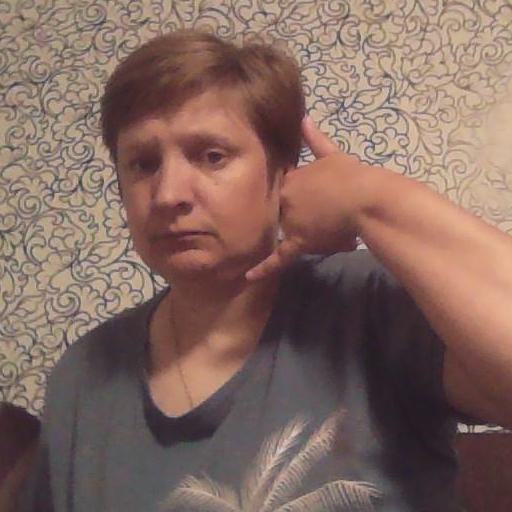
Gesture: call